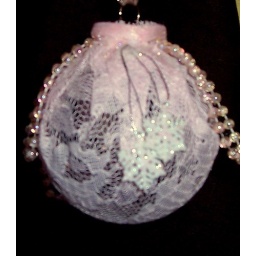
Clear glass ornament, wrapped in pink lace. I also added pink ribbon, beads and some glittery snowflakes